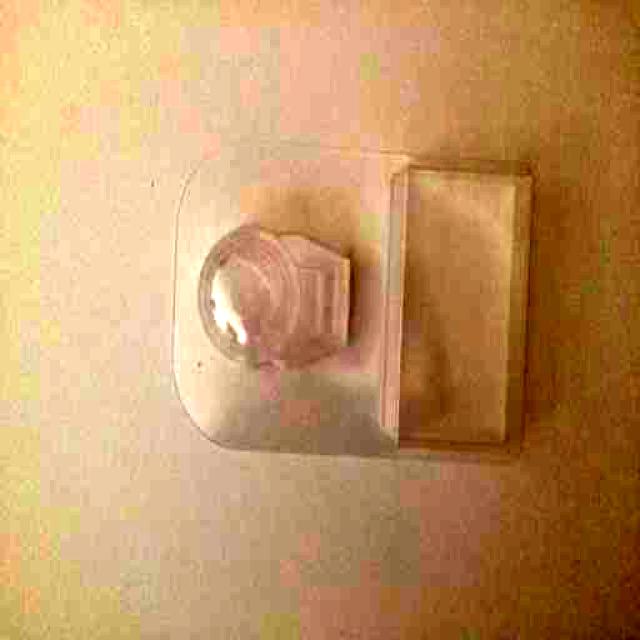
Label: Plastic